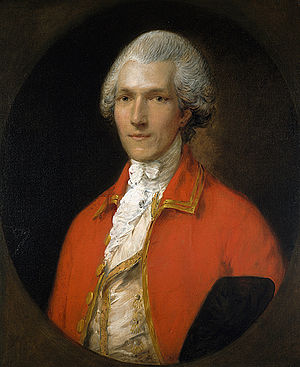
Benjamin Thompson
Benjamin Thompson, greve af Rumford, ved Thomas Gainsborough.
Benjamin Thompson, greve af Rumford var en britisk statsmand og fysiker.